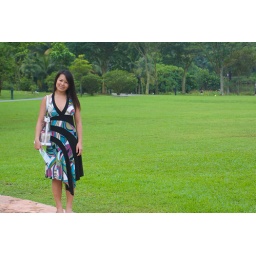
A nice green grass area in the Singapore Botanical Garden.